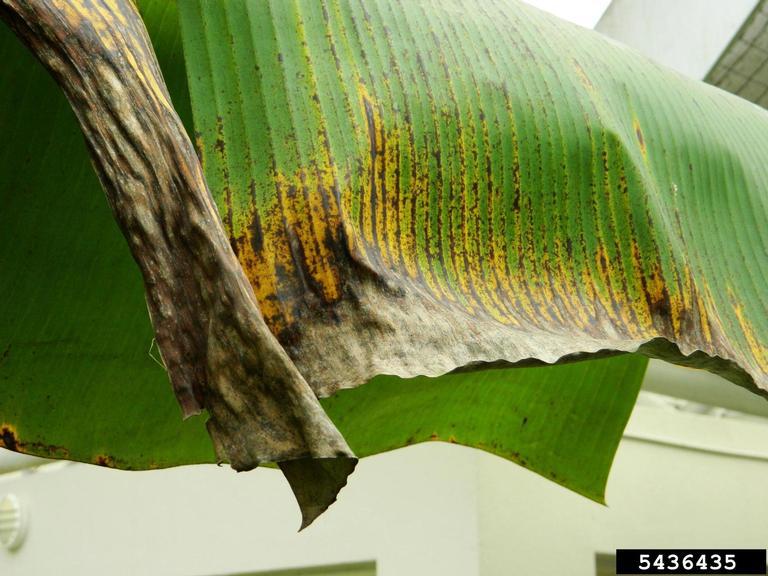
Plant: Banana
Disease: banana black leaf streak